Ajax, Ontario

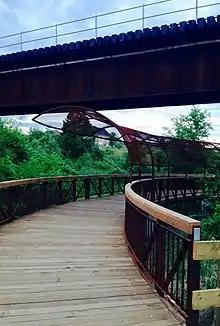
Multi-use trail over Caruthers Creek. The overhead bridge carries a Canadian Pacific rail line.

Ajax GO Station is served by GO Transit's Lakeshore East line, with service from Toronto and Oshawa.